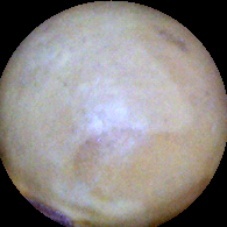
Label: Intact